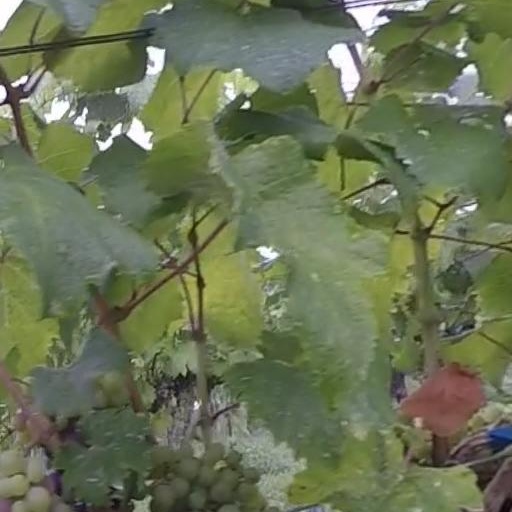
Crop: grape